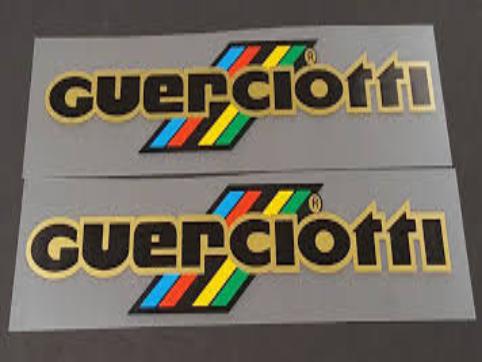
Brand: guerciotti
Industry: Transportation